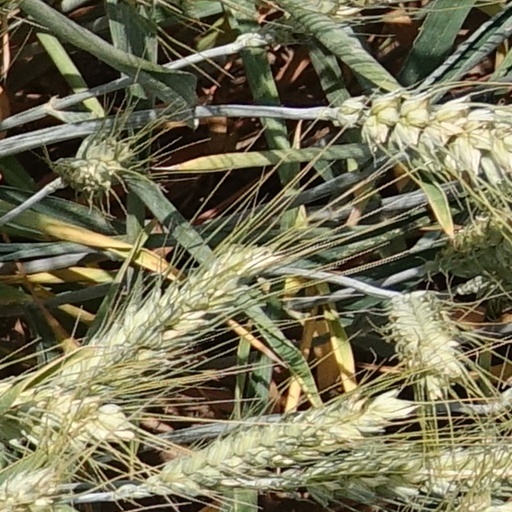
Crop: wheat